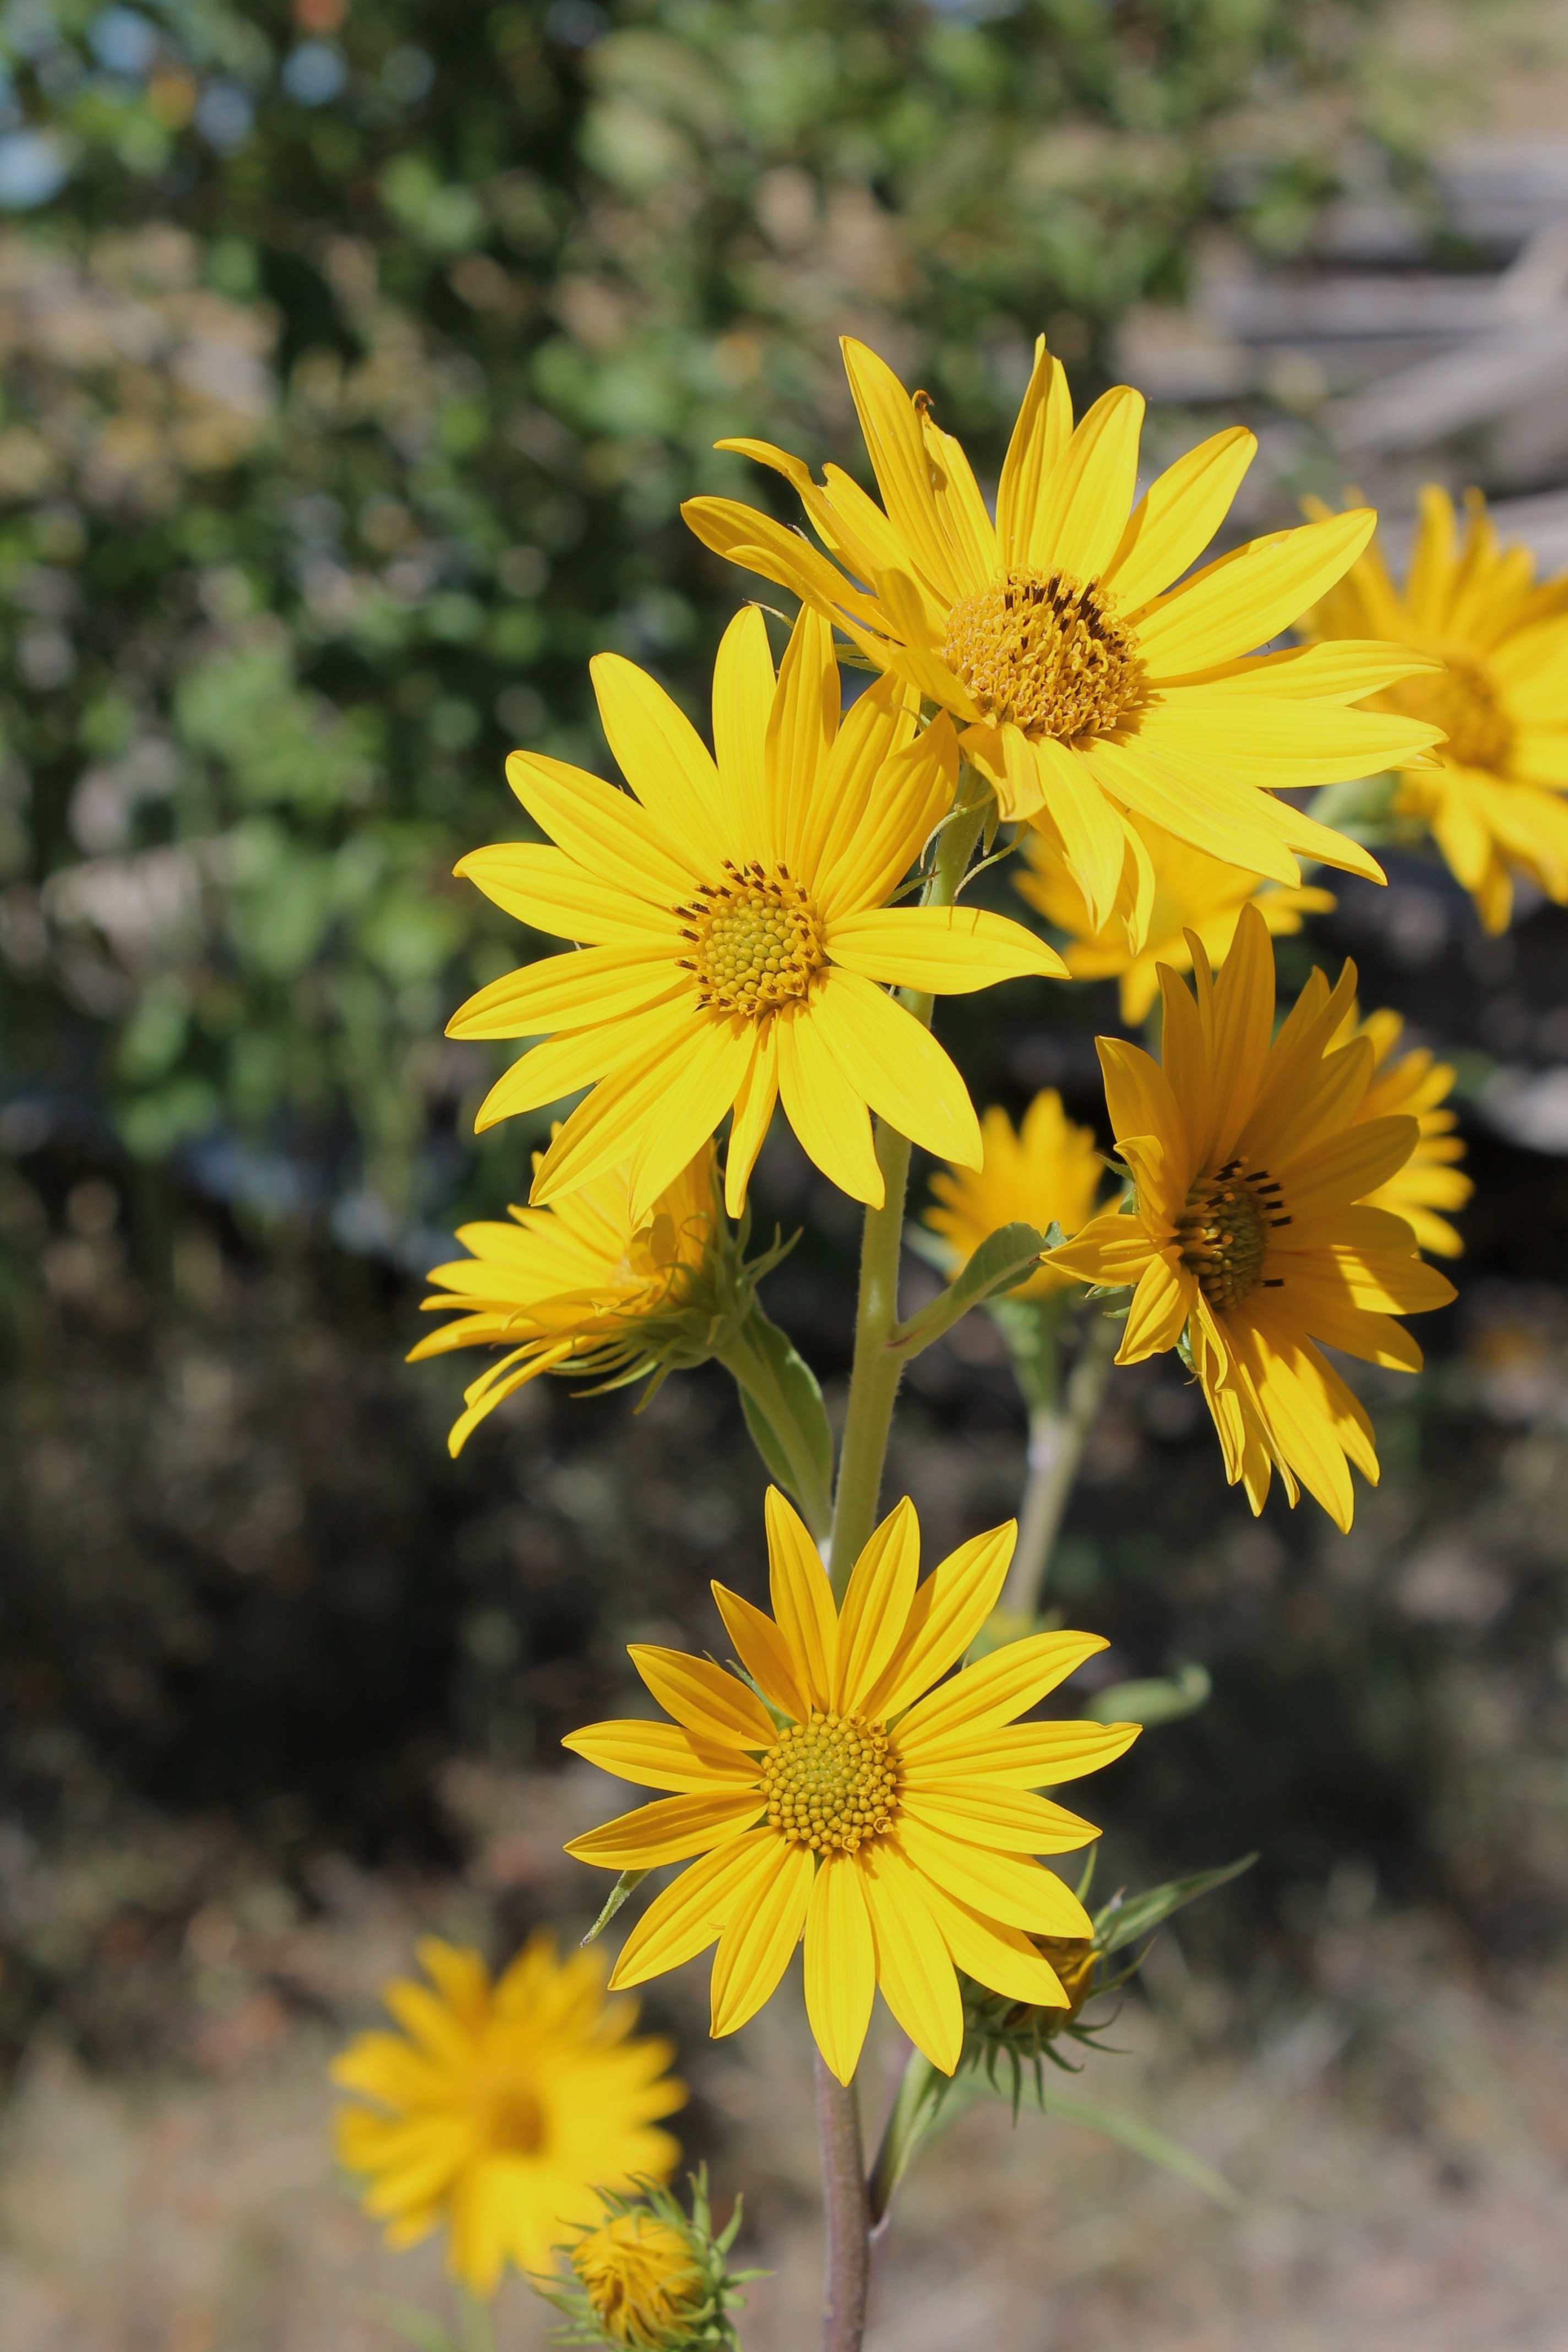
nature, blossom, growth, plant, prairie, flower, petal, bloom, summer, floral, herb, color, natural, fresh, botany, blooming, colorful, yellow, garden, flora, botanical, yellow flower, wildflower, flowers, new mexico, sunny, gardening, bright, flower garden, natural beauty, botanic, flowering plant, daisy family, santa fe, landscape design, organic garden, annual plant, land plant